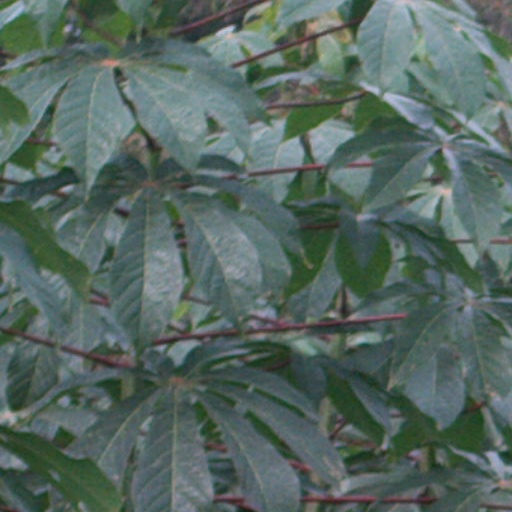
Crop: cassava